7.62×51mm NATO

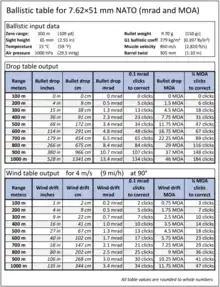
Example of a ballistic table for a given 7.62×51mm NATO load. Bullet drop and wind drift are shown both in mil and moa.

The 7.62×51mm NATO has a 3.38 mL (52.0 gr HO) cartridge case capacity. The exterior shape of the case was designed to promote reliable case feeding and extraction in bolt-action rifles and machine guns alike, under extreme conditions.